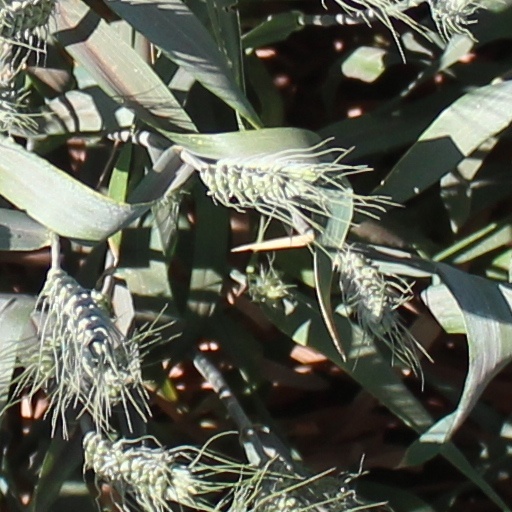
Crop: wheat